Criminal cases against Yulia Tymoshenko since 2010

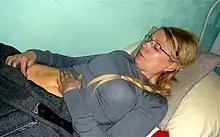
Tymoshenko shows bruises on her body — guards punched her in the stomach and twisted her arms and legs while transporting her to a local hospital against her will to be treated for her spinal condition. (27 April 2012)

Tymoshenko was on hunger strike from 20 April 2012 till 9 May 2012. According to her lawyer, she was protesting against "what is happening in the country and what is happening to her in prison".